Dutch Hollow Wine Cellars

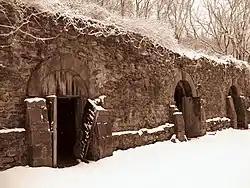

Dutch Hollow Wine Cellars is a historic wine cellar located at Dunbar, Kanawha County, West Virginia. The cellars were built about 1855 and consists of three large stone vaults, 14 feet high at center. The walls are two feet thick. They were used to store wine for the aging process and were in operation for about three years. In 1974, the cellars were purchased by the City of Dunbar as part of a park.